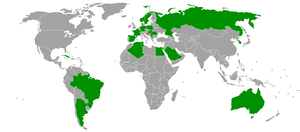
VM i håndbold 2009 (mænd) / Kvalifikation
Kvalificerede lande
Verdensmesterskabet i håndbold for mænd 2009 var det 21. VM i håndbold. Frankrig vandt guldmedaljerne efter finalesejr over de kroatiske værter. Danmark sluttede på 4. pladsen, efter et nederlag i bronzekampen til Polen.